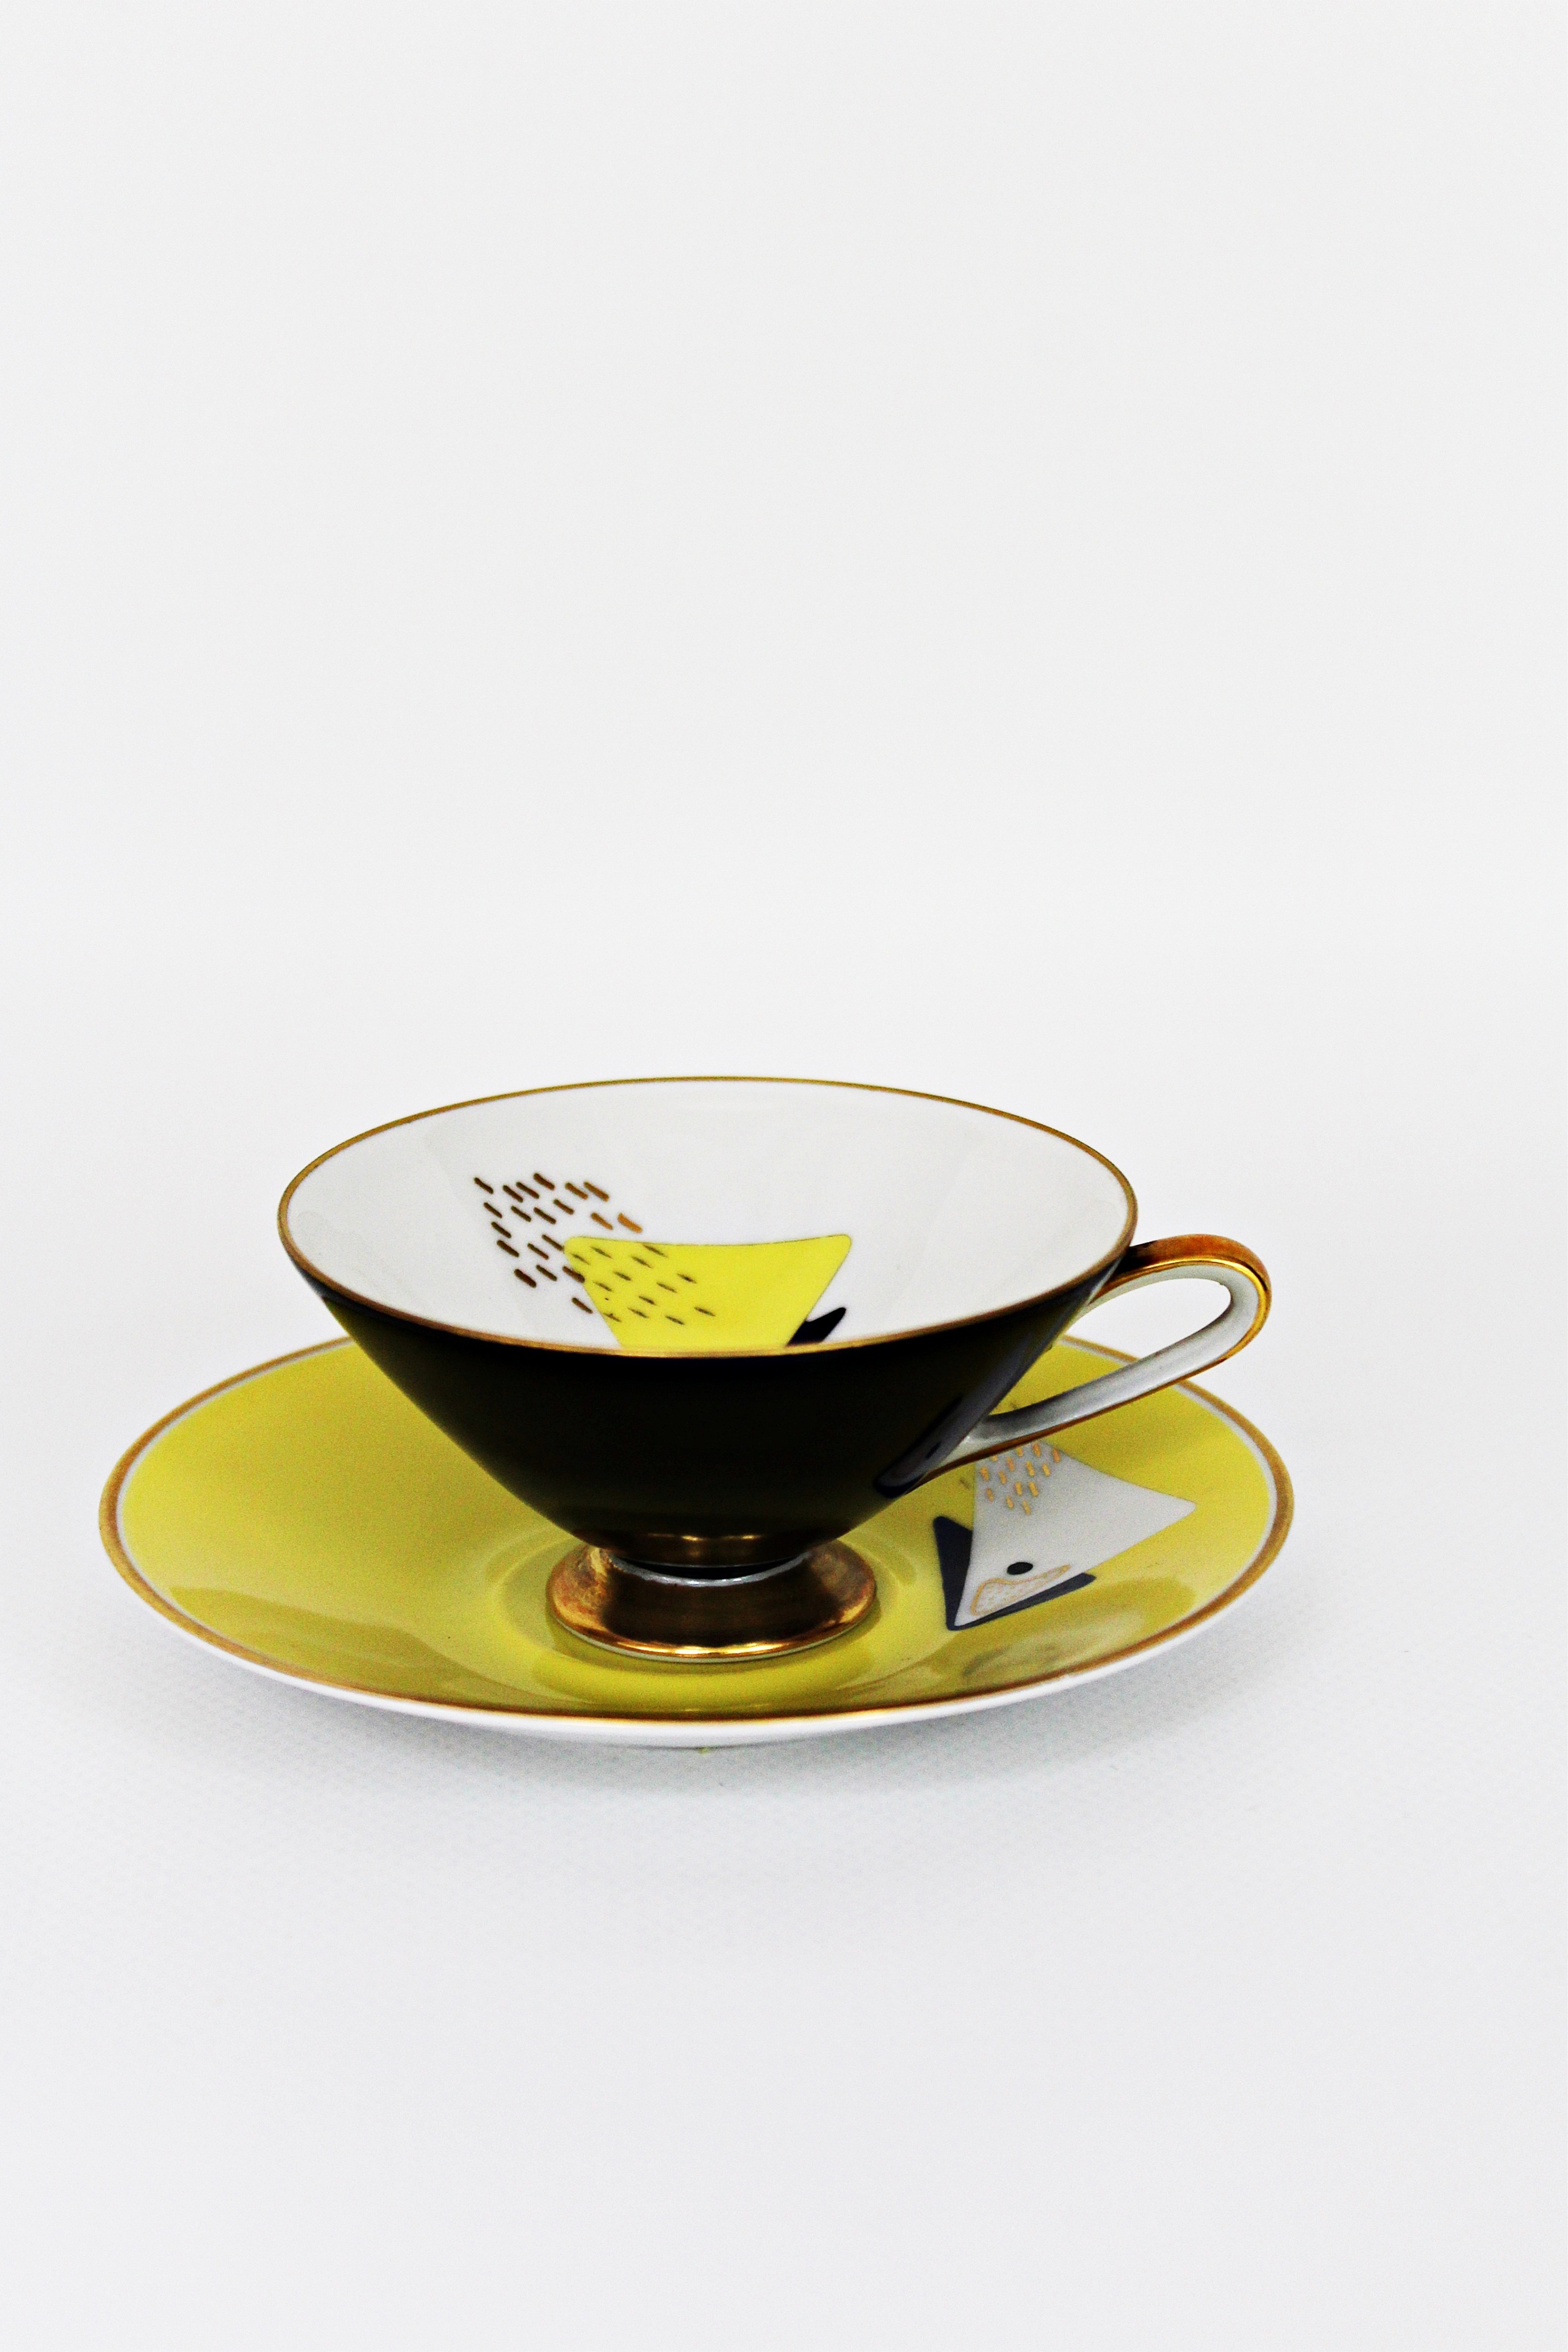
coffee, cup, saucer, decor, coffee cup, tableware, teacup, tee, porcelain, dishware, serveware